Albanian–Yugoslav border conflict (1998–1999)

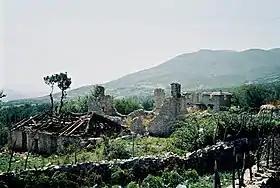
A destroyed building in the village of Morinë after the battle.

On 9 August 1998, the KLA's 138th brigade commanded by Agim Ramadani led an operation in the village of Oplazë (romanized: ""Opljaz"") on the Albanian-Yugoslav border. The operation was a KLA success with 17-20 Yugoslav soldiers being killed, including 2 Yugoslav army officers. The KLA reported no casualties.